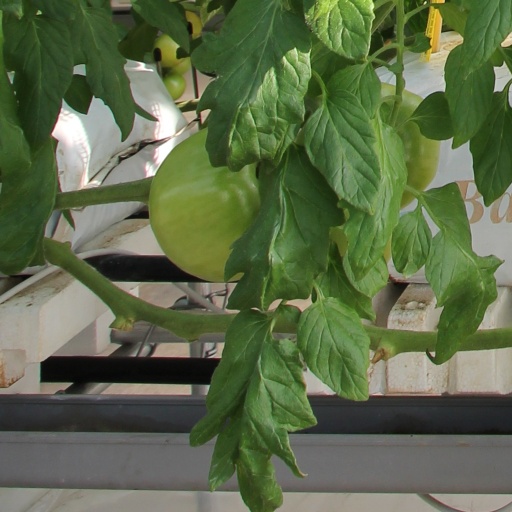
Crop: tomato